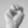
ASL letter: M